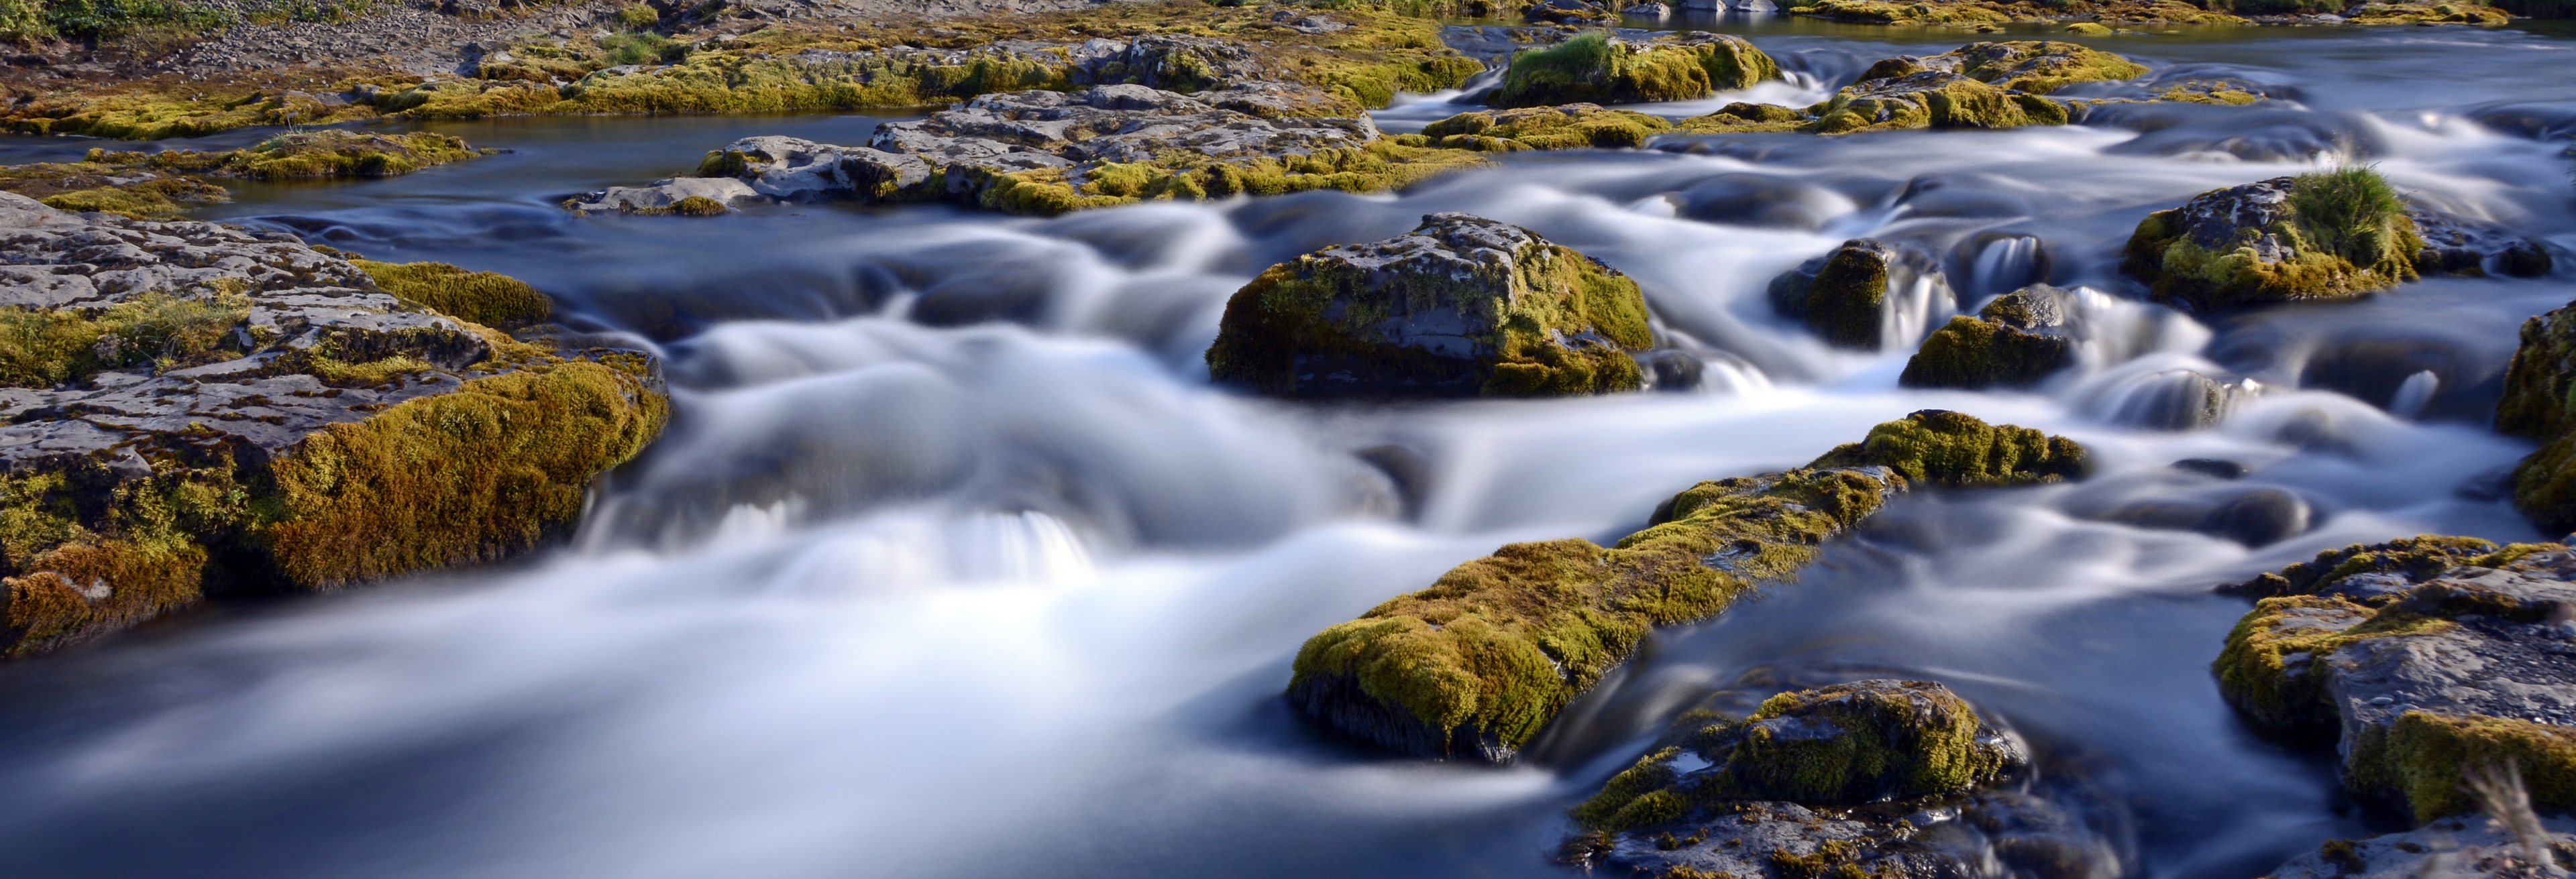
landscape, water, nature, rock, waterfall, wilderness, river, mystical, moss, stream, flow, autumn, rapid, iceland, season, long exposure, body of water, stones, water feature, watercourse, landform, sn fellsnes peninsula, kirkjufell river, moss covered